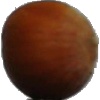
Label: Nut Forest 1